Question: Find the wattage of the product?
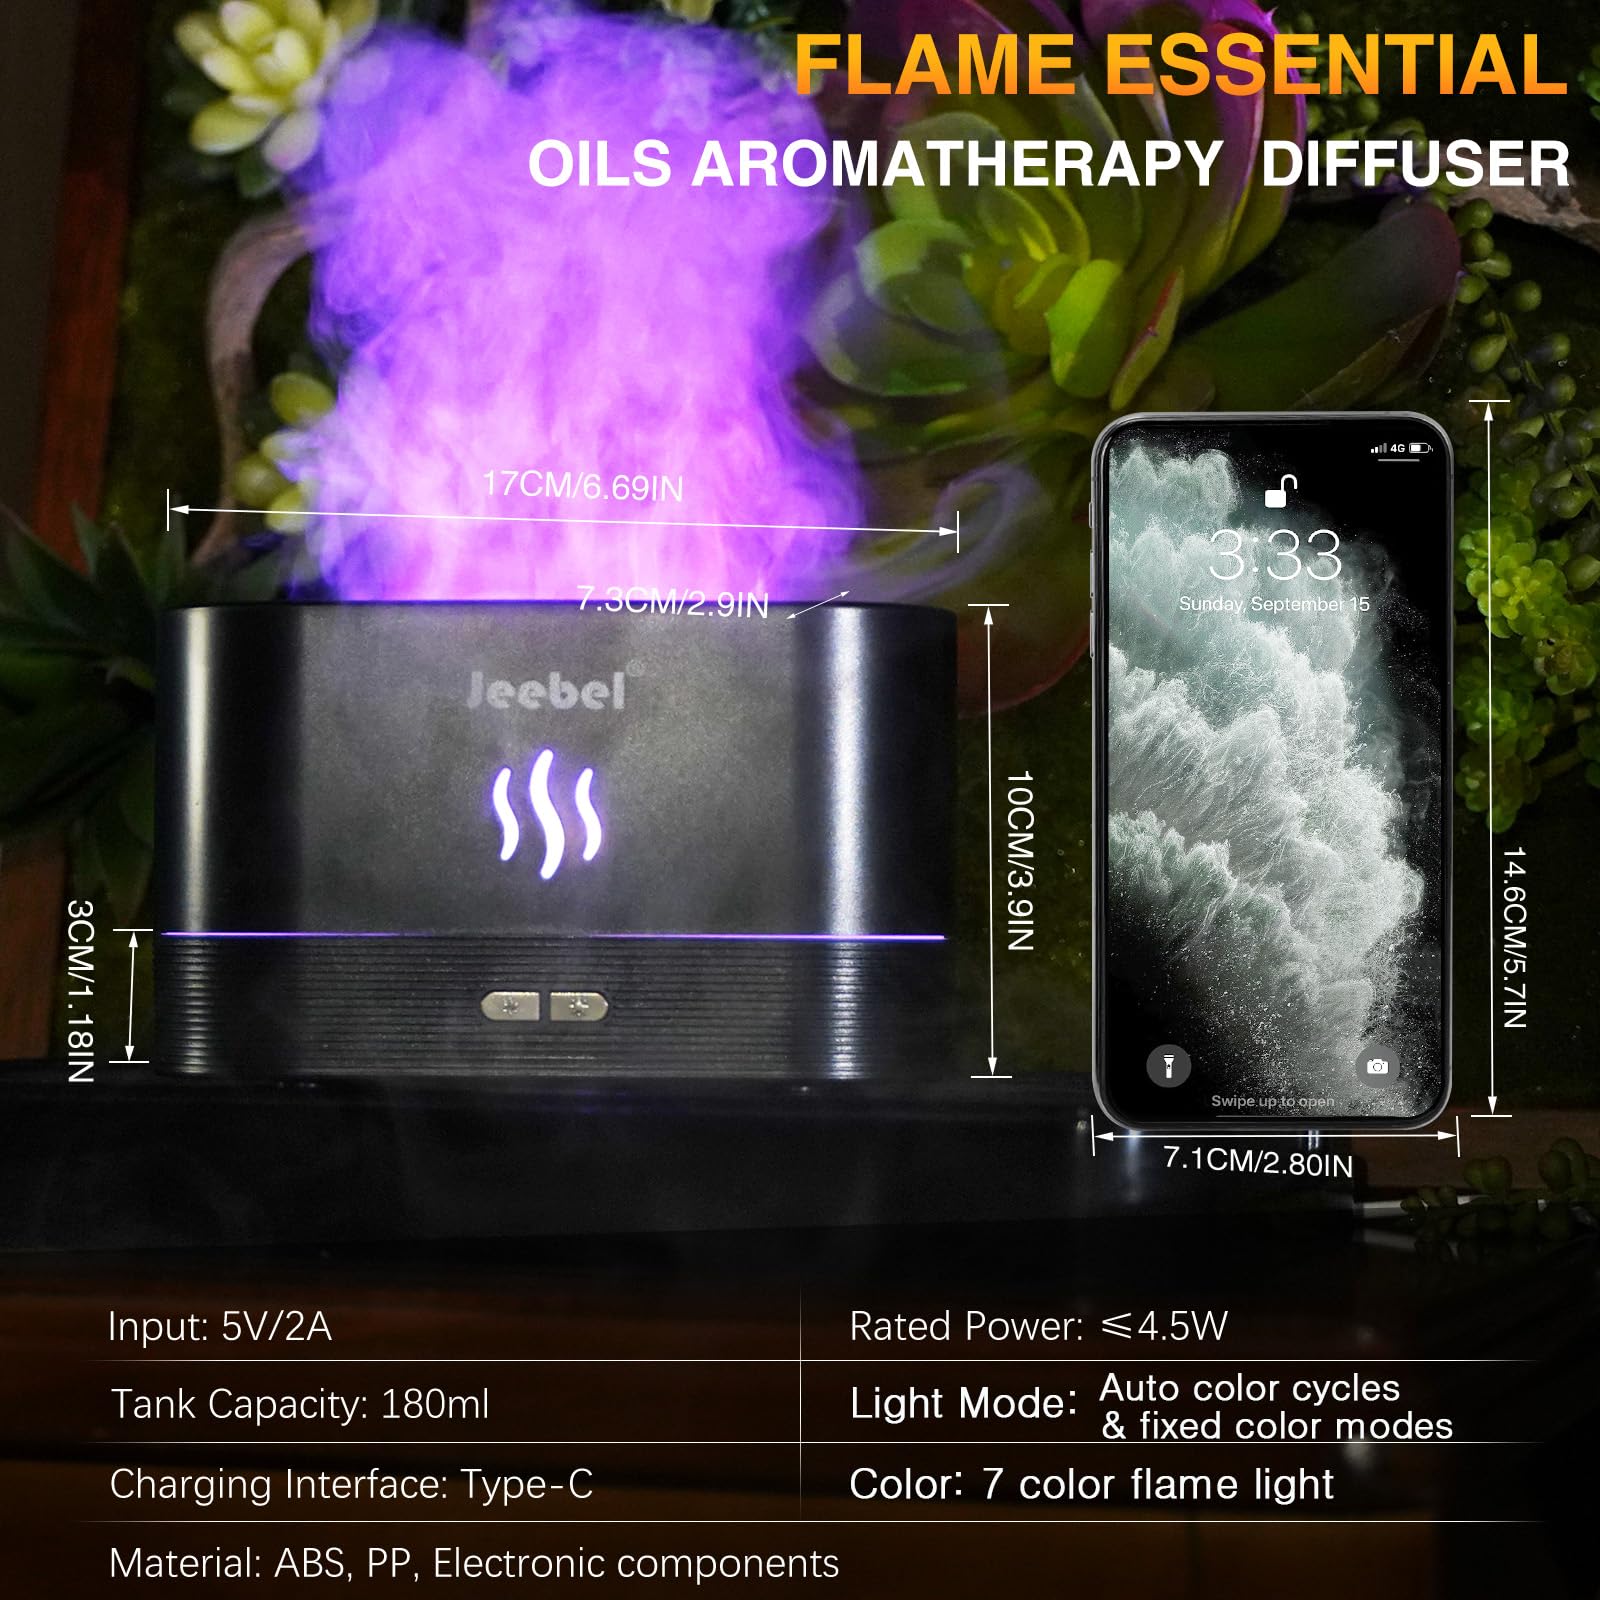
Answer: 4.5 watt